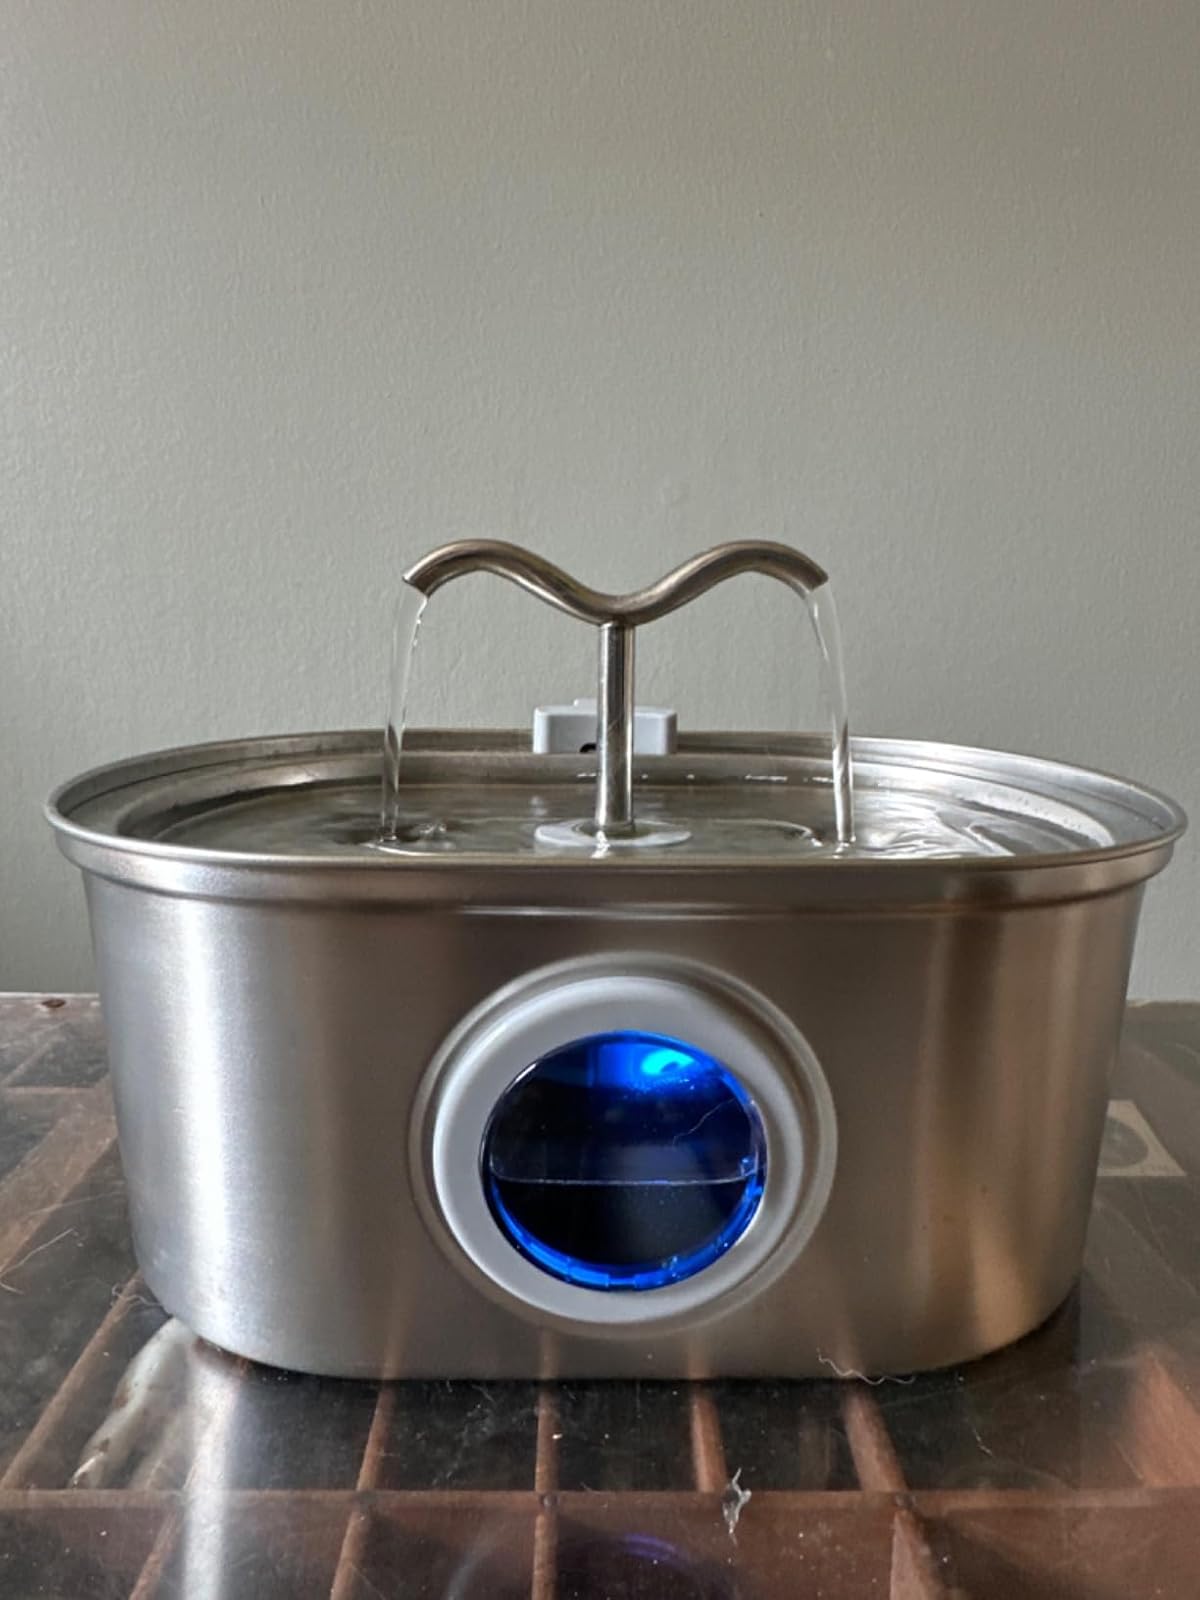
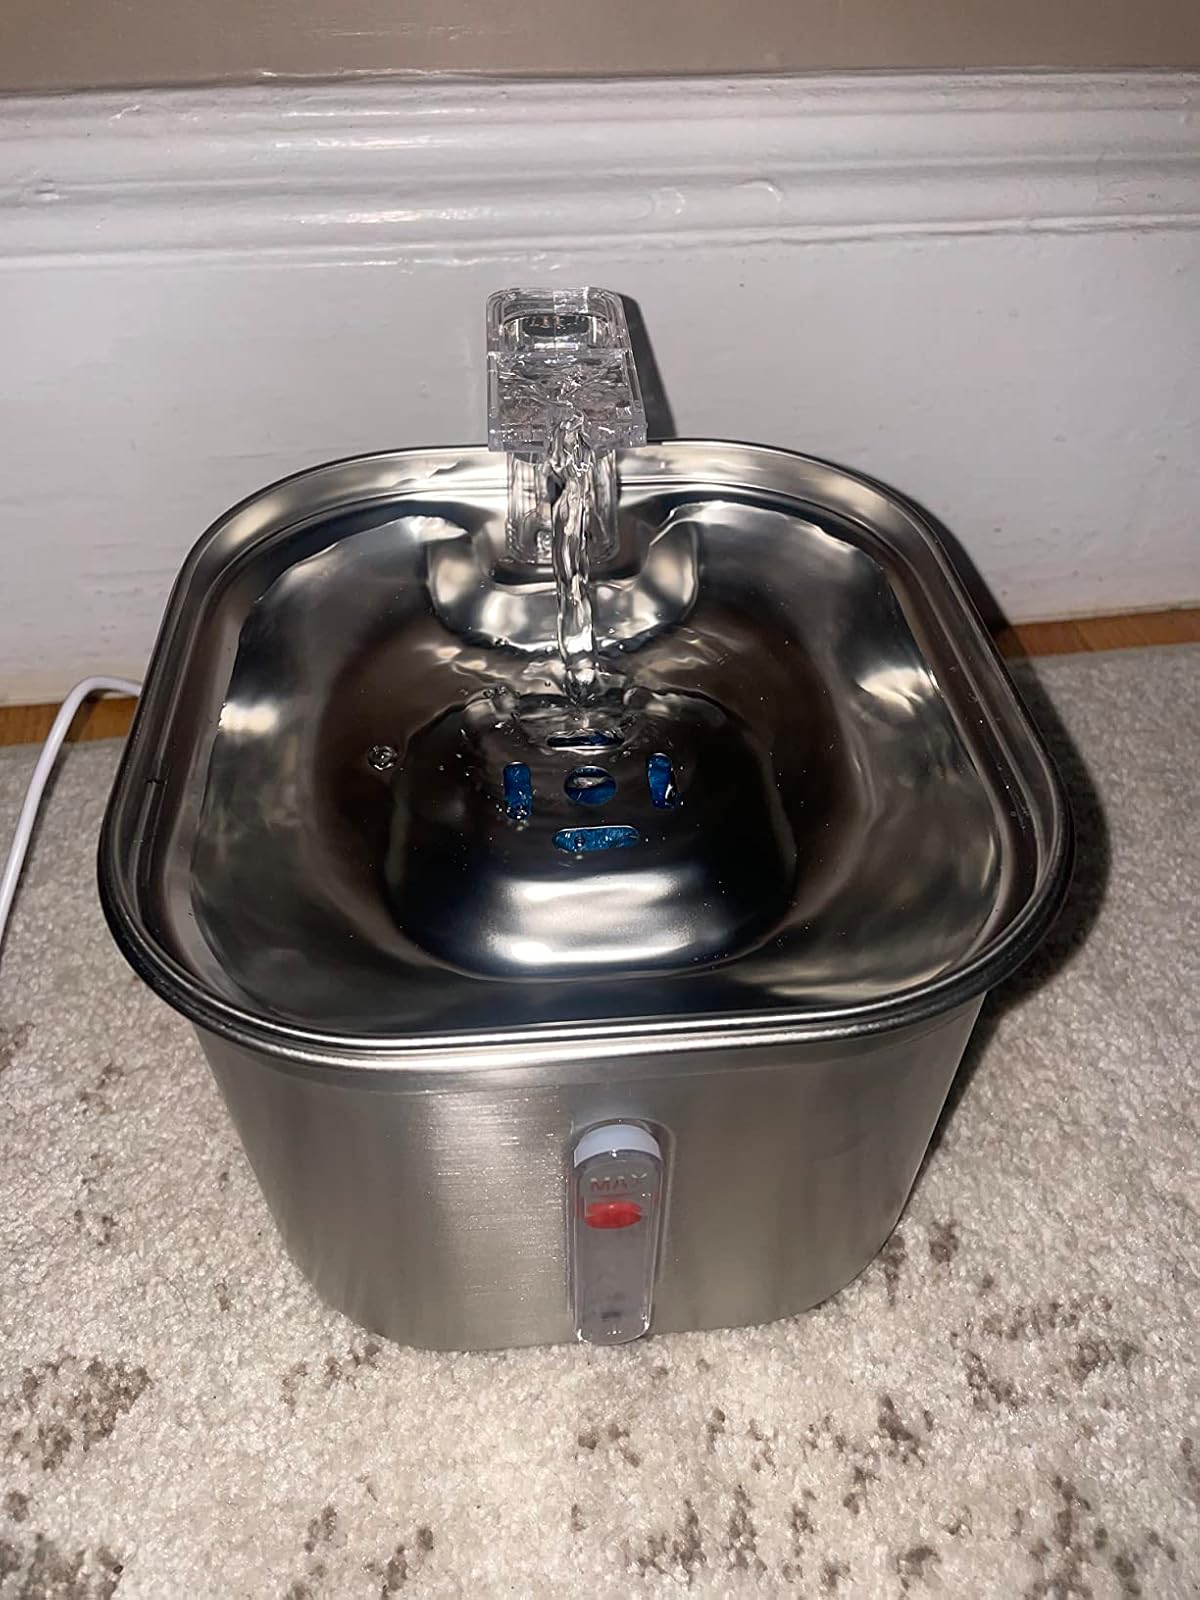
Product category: items_bowl
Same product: no